Anizy-le-Grand

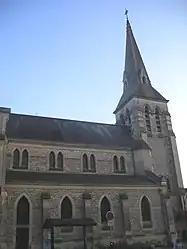
Church of Anizy-le-Château

Anizy-le-Grand is a commune in the department of Aisne in the Hauts-de-France region of northern France. It was established on 1 January 2019 from the merger of the communes of Anizy-le-Château, Faucoucourt and Lizy.